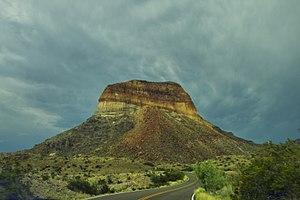
Le Texas /tɛɡzɑ/ ou /tɛksas/ est un État du Sud des États-Unis, le deuxième plus vaste du pays après l'Alaska et le deuxième plus peuplé derrière la Californie. Selon le décompte officiel du Bureau du recensement des États-Unis, le Texas aurait 25 145 561 habitants. Sa capitale est Austin alors que Houston est sa plus grande ville et Dallas-Fort Worth son agglomération la plus peuplée. Les Texans sont à près de 80 % des citadins et presque la moitié d'entre eux vivent dans deux agglomérations : Dallas-Fort Worth ou Houston. Quatre aires urbaines du Texas comptent plus d'un million d'habitants : Houston, Dallas-Fort Worth, San Antonio et Austin.